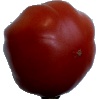
Label: Tomato Heart 1